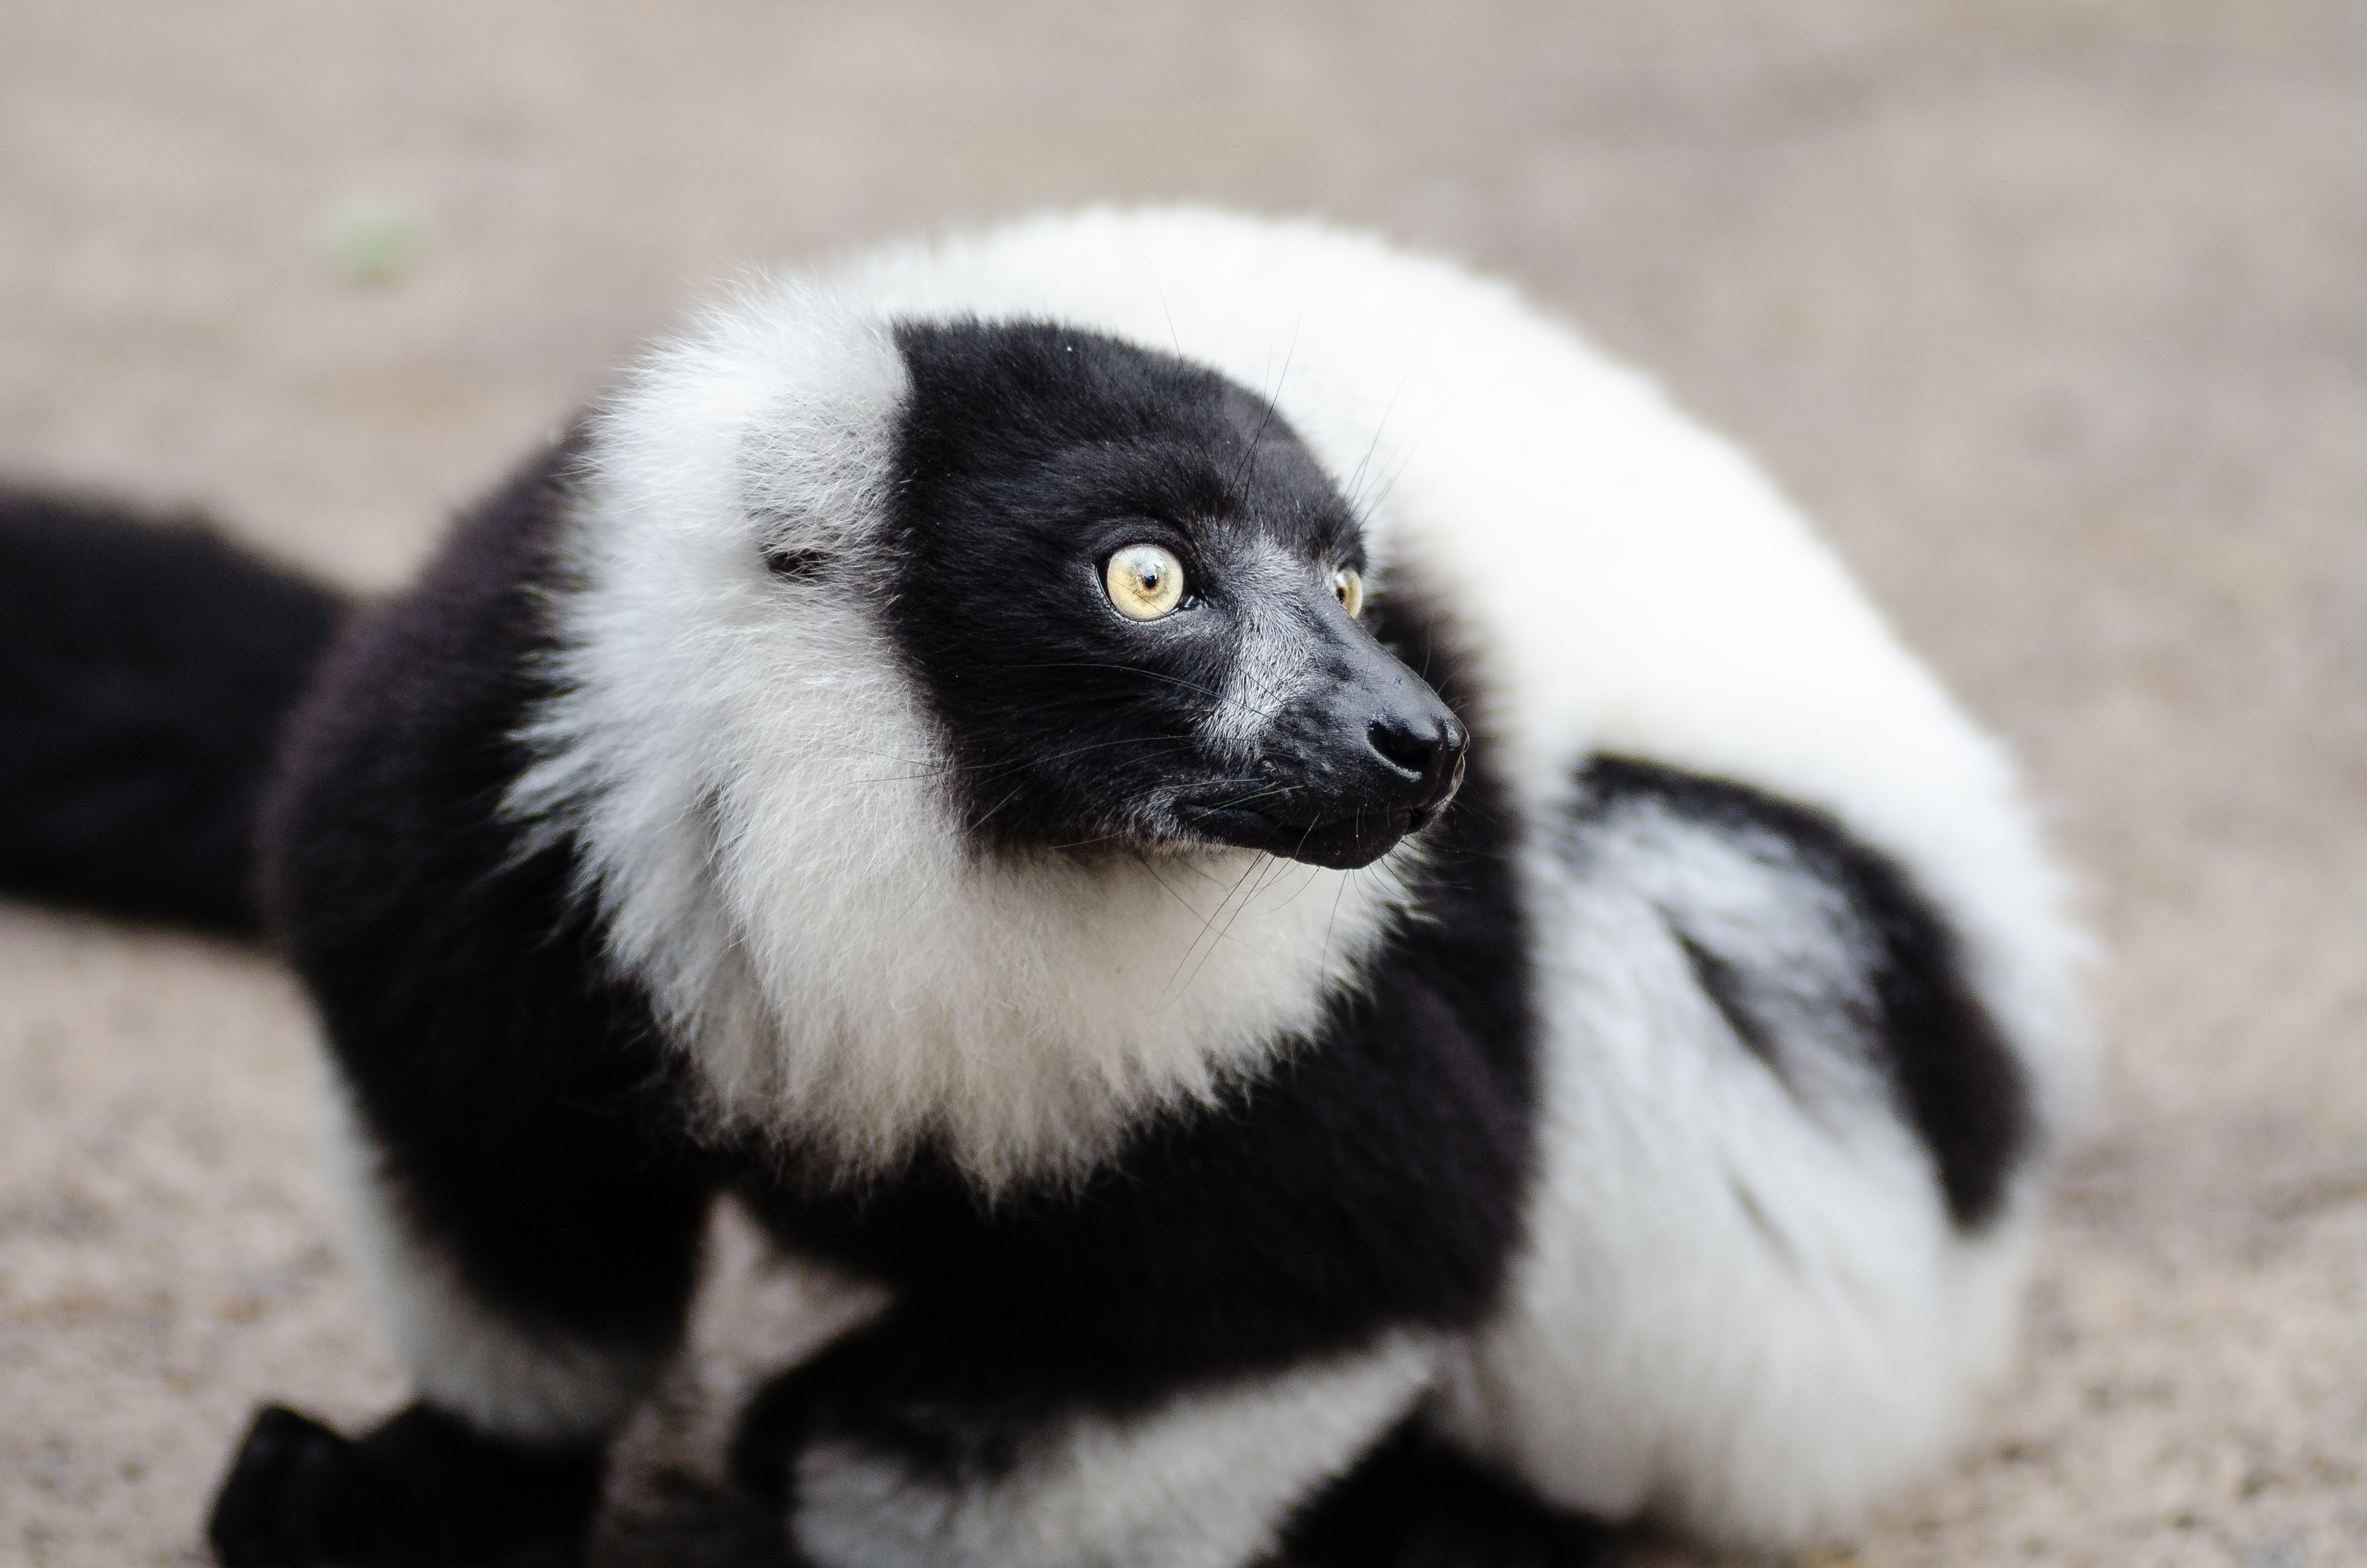
tree, branch, bokeh, white, feet, animal, cute, wildlife, zoo, fur, green, red, foot, mammal, nikon, black, blurred, fauna, primate, world, leaves, eyes, festival, et, background, eye, domain, public, endangered, madagascar, vertebrate, noir, blanc, negro, blanco, germany, deutschland, schwarz, y, day, schwarzweis, tier, fell, augen, grn, adorable, bamboo, lemur, critically, niedlich, tierpark, bambus, fse, madagaskar, iucn, list, ruffed, weiser, vari, lemuren, auge, fus, rufo, bianconero, wari, vareciapretoebranco, svartvit, var